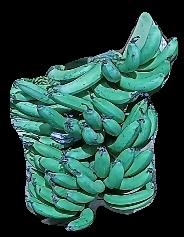
Variety: pachbale
Grade: grade3